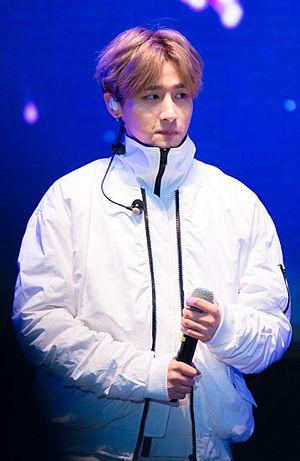
Im Changkyun, mieux connu sous son nom de scène I.M, est un rappeur et chanteur sud-coréen né le 26 janvier 1996 à Gwangju. Il commence sa carrière musicale au sein du boys band sud-coréen Monsta X, formé en 2015 par l'agence sud-coréenne Starship Entertainment, où il occupe la position de rappeur secondaire et maknae.